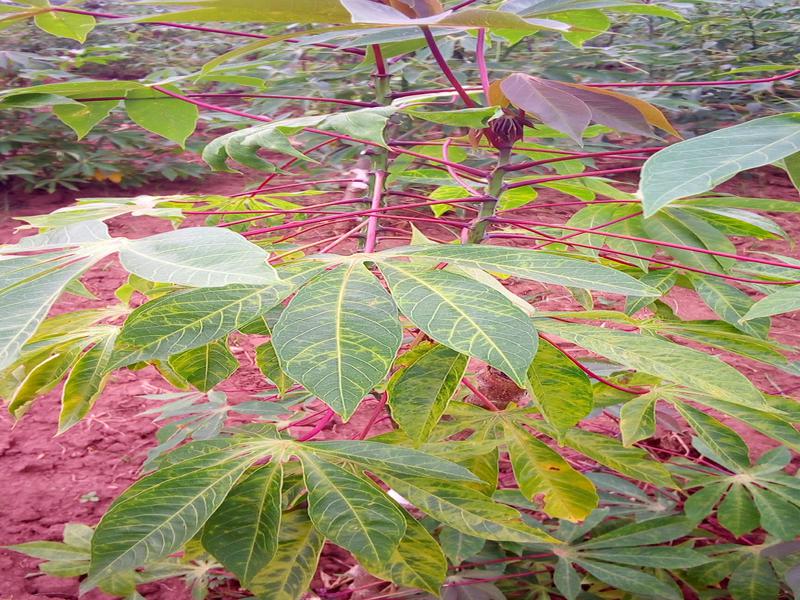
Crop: cassava
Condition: brown_streak_disease